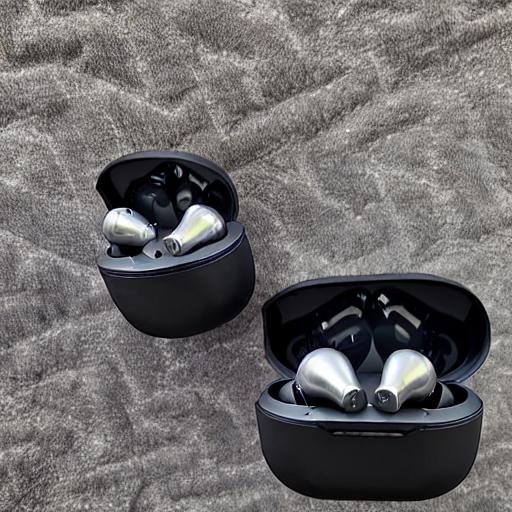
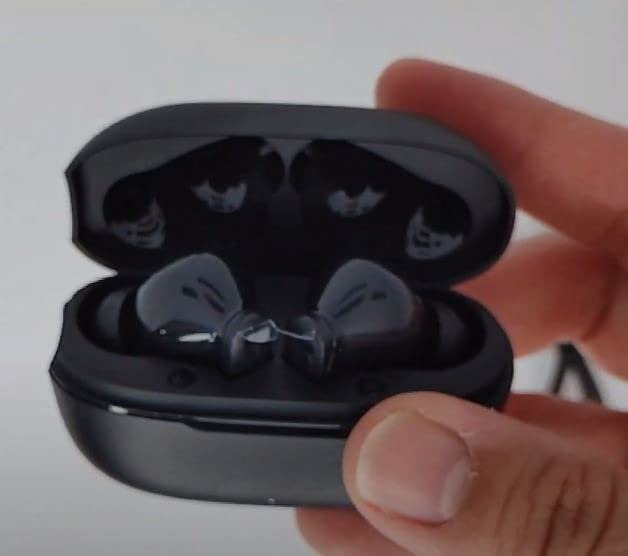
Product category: earbuds
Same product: no